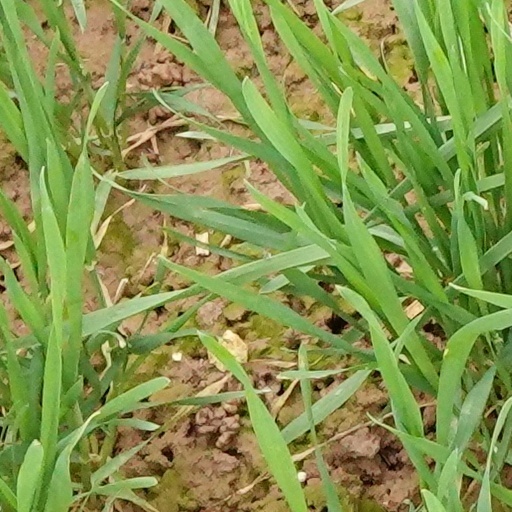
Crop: wheat